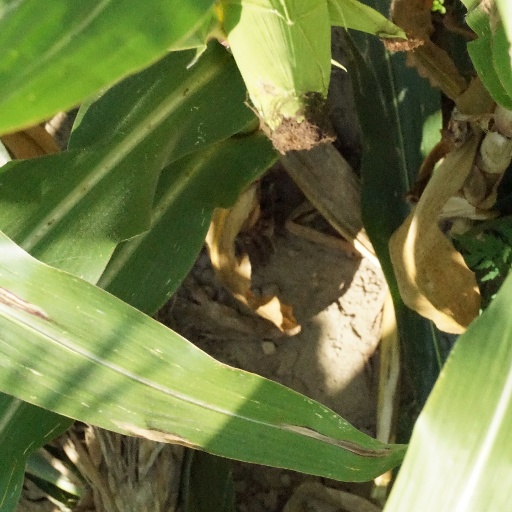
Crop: maize; corn